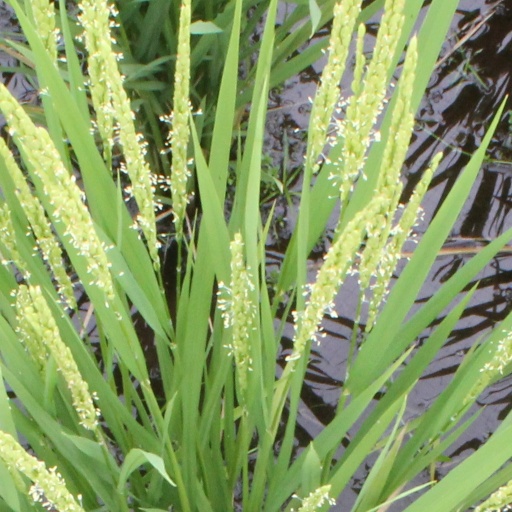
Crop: rice